Movement conservatism

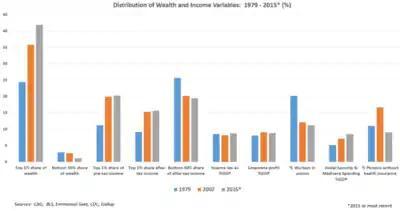
Selected economic variables related to wealth and income equality, comparing 1979, 2007, and 2015.

Movement conservatism is a term used by political analysts to describe conservatives in the United States since the mid-20th century and the New Right. According to George H. Nash in 2009, the movement comprises a coalition of five distinct impulses. From the mid-1930s to the 1960s, libertarians, traditionalists, and anti-communists made up this coalition, with the goal of fighting the liberals' New Deal.